Acrobasis indigenella

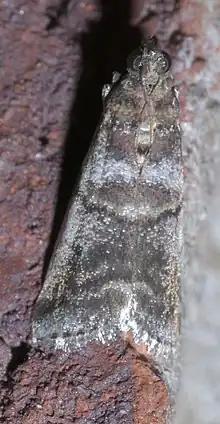
"Acrobasis indigenella"

Acrobasis indigenella, the leaf crumpler, is a species of snout moth in the genus "Acrobasis". It was described by Philipp Christoph Zeller in 1848, and is known from eastern North America.